Sensational spelling

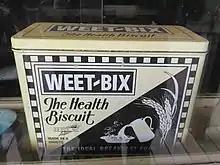
Weet-Bix branding

Sensational spellings are common in advertising and product placement. In particular, brand names such as Krispy Kreme Doughnuts ("crispy cream"), Weet-Bix ("wheat", with "bix" being derived from "biscuits"), Blu-ray ("blue"), Kellogg's Froot Loops ("fruit") or Hasbro's Playskool ("school") may use unexpected spellings to draw attention to or trademark an otherwise common word.